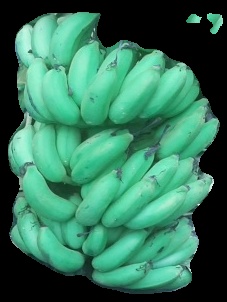
Variety: elakki-bale
Grade: grade1